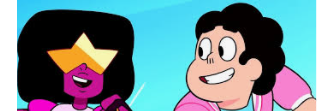
Portrait style: Cartoon Portrait